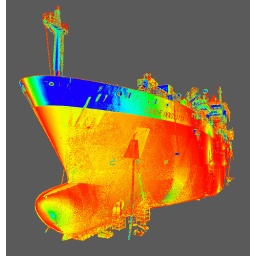
3D laser scanning point cloud of a cable laying ship in Hong Kong Harbour